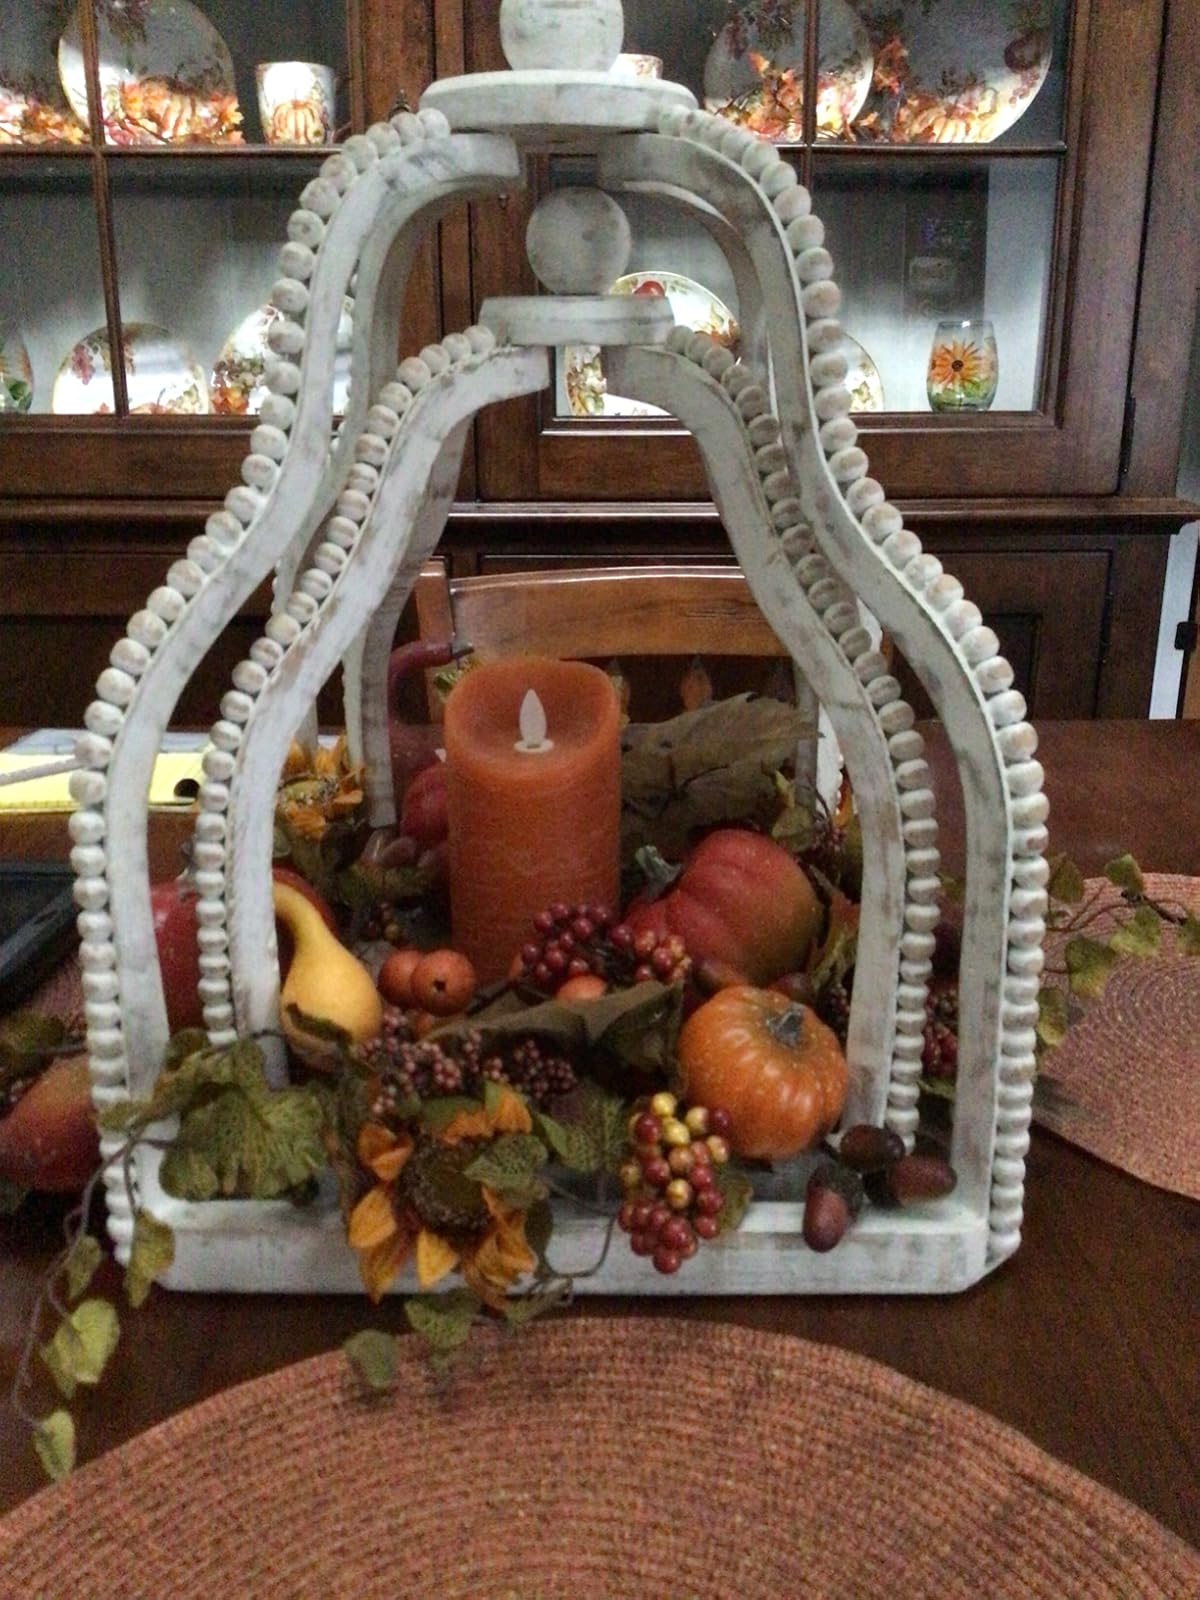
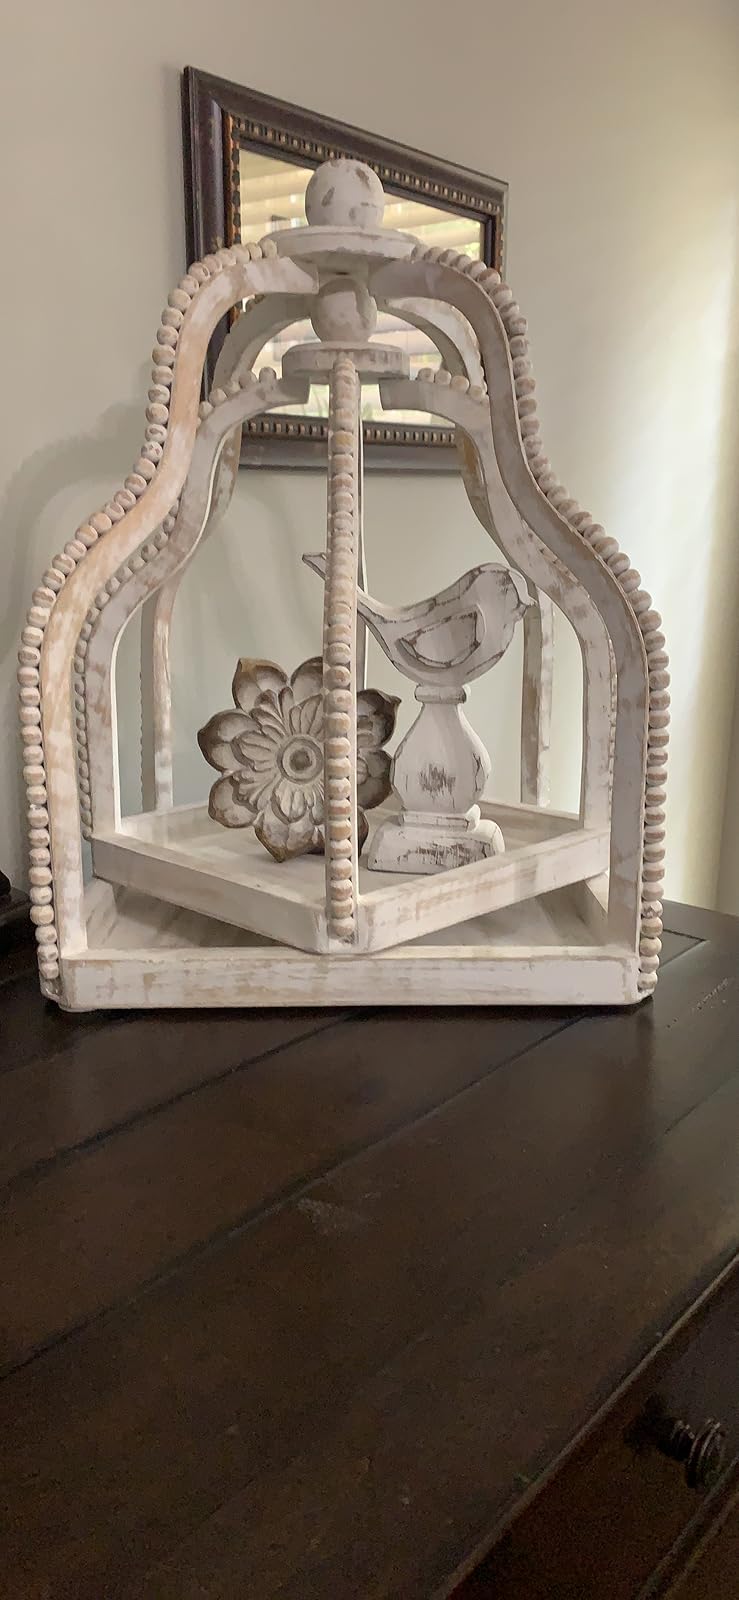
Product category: lantern
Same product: yes